Zarrinnaal

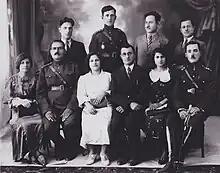
Nasr-e Lashkar's children in 1939: The Zarrinnaal Family

Agha Mirza Zaman Khan Kordestani's eldest was Agha Mirza Ali Akbar Khan Zarrinnaal, entitled for his merits in military sector with the aristocratic title "Nasr-e Lashkar" (lit. "Defender of the Army") by the Shah. He was born in 1868 at Tehran and died there 1930 on his estates at "Doshan-Teppeh" in eastern Tehran. He got a private education in writing, arithmetic and reading and in fencing, poetry, hunting, horsing and calligraphy and then he started military service. At the Tehran military academy ("madresseh-ye nezam-e dowlati") he studied weapons technology and martial law. After his studies he entered service at court and became, like his father, military adviser to Nasser al-Din Shah and was also honorarily called "Agha".